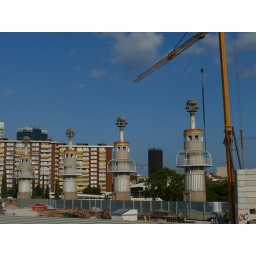
Windmill like towers near near the train station.